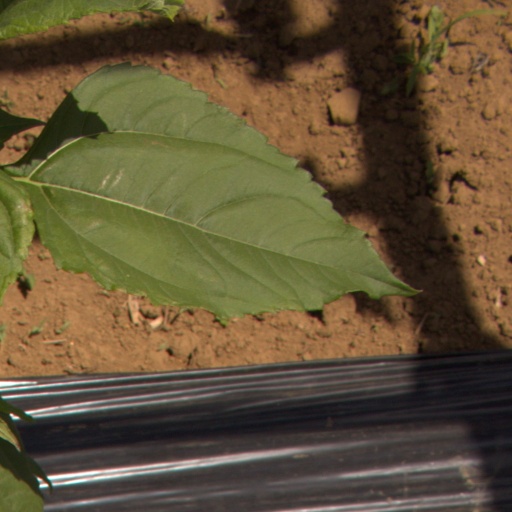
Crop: Jerusalem artichoke